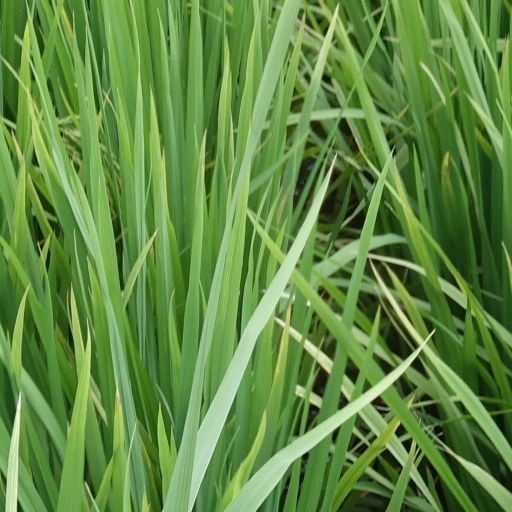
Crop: rice